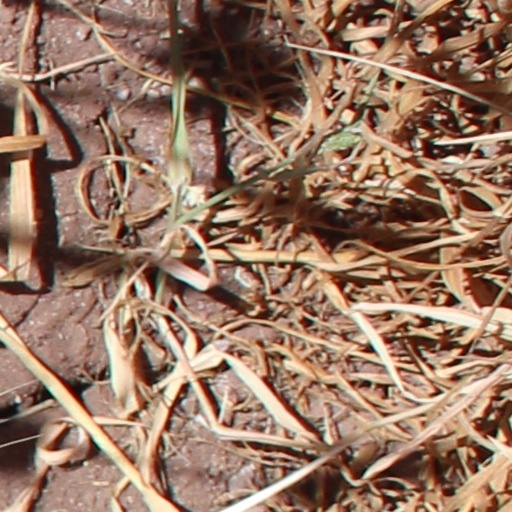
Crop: wheat